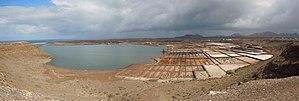
Salinas de Janubio, Lanzarote
Les Salines de Janubio, sont situées sur une lagune d'origine volcanique, sur la commune de Yaiza, aux Îles Canaries.